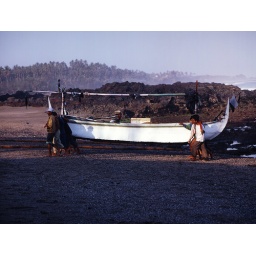
Fisherman carry the boats over the sand